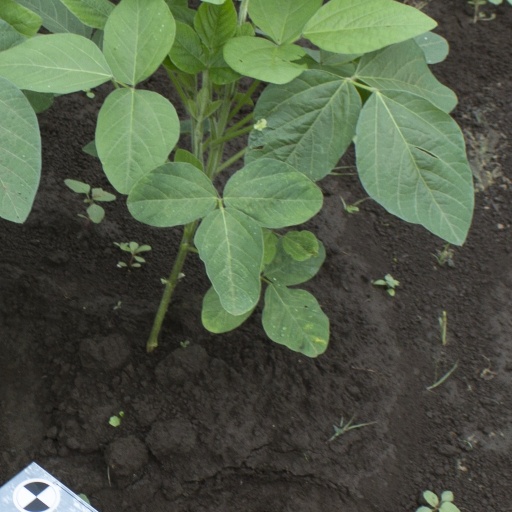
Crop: soybean